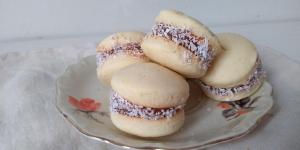
galletitas de maicena sin manteca